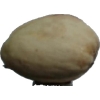
Label: pistachio